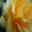
Label: rose